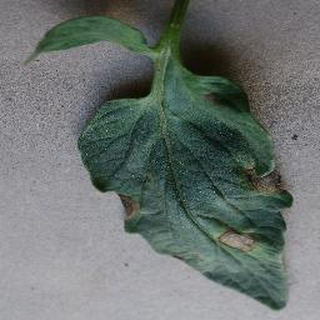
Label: tomato_early_blight